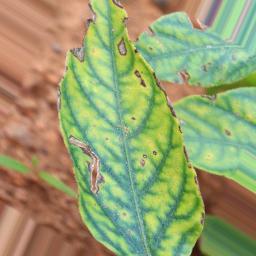
Label: cercospora